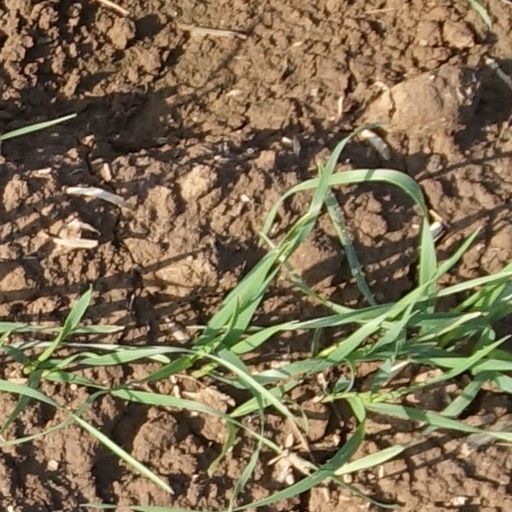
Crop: wheat